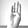
ASL letter: B